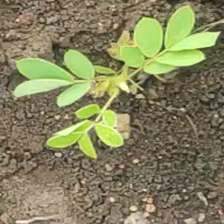
Weed species: Sicklepod_(Senna obtusifolia)